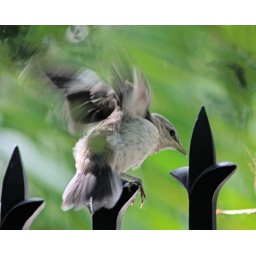
This young Mockingbird is practicing its flying skills. It will follow its parents around on the ground begging for food.